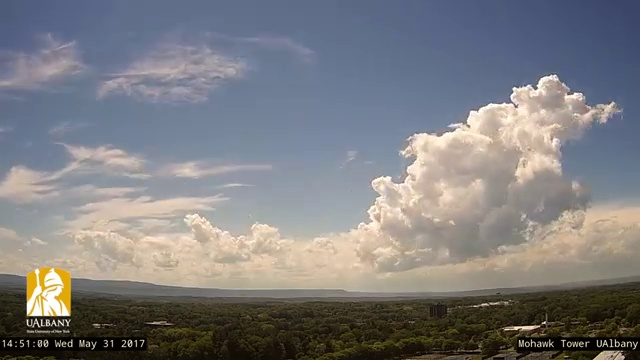
Fire: no
Smoke: no